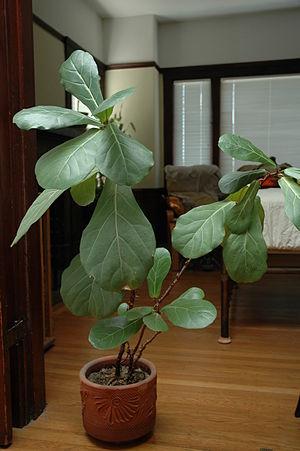
Ficus lyrata est une espèce de figuier de la famille des Moraceae. Elle est originaire d'Afrique de l'Ouest. Son habitat va de l'ouest du Cameroun à la Sierra Leone, dans la forêt tropicale pluvieuse.